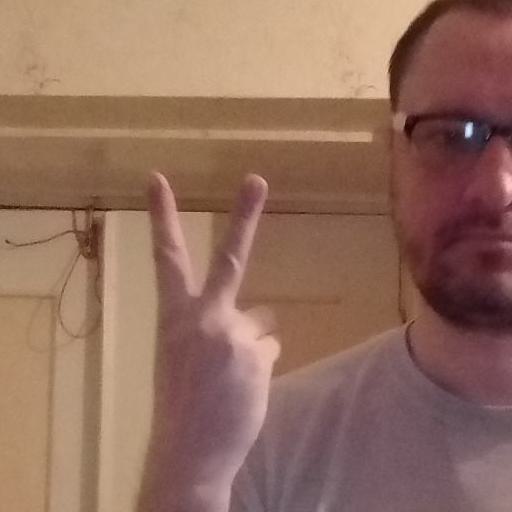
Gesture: peace_inverted